Any Gun Can Play

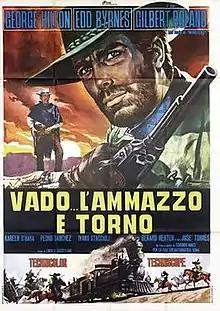

Any Gun Can Play is a 1967 spaghetti Western starring Gilbert Roland, Edd Byrnes and George Hilton. The film is directed by Enzo G. Castellari. The film revolves around a group of cowboys in search of gold, leading to double-crosses as they continually change allegiances and gain the upper hand, only to be thwarted by fellow outlaws, mysterious insurance investigators, and each other.